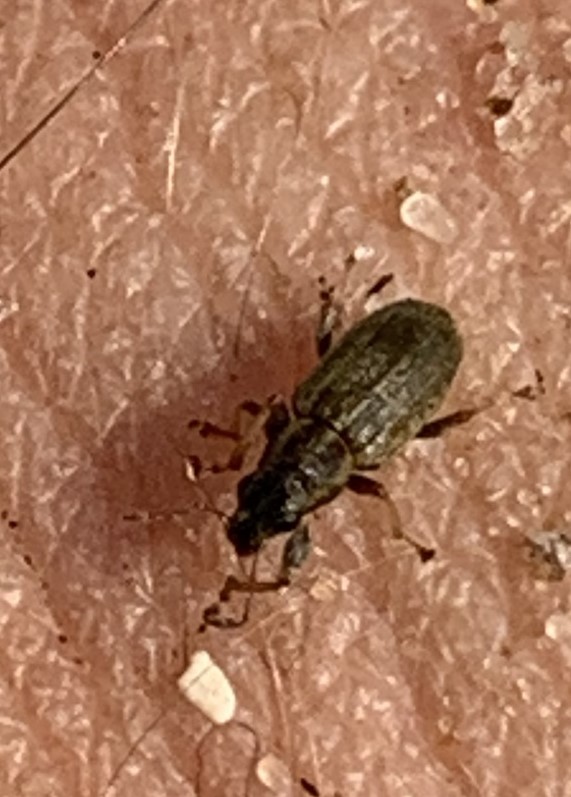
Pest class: pea_leaf_weevil